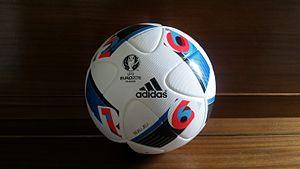
Le Beau Jeu est le ballon officiel du Championnat d'Europe de football 2016 qui s'est déroulé en France du 10 juin au 10 juillet 2016. Il est fabriqué par l’équipementier allemand Adidas et a été dévoilé le 12 novembre 2015 sur le compte Instagram de Zinédine Zidane.